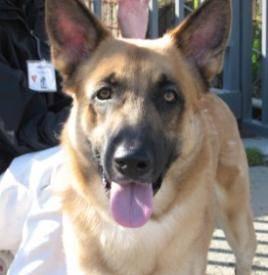
dog